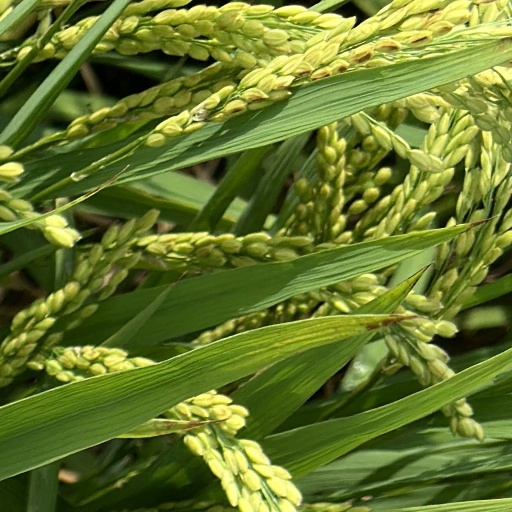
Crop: rice